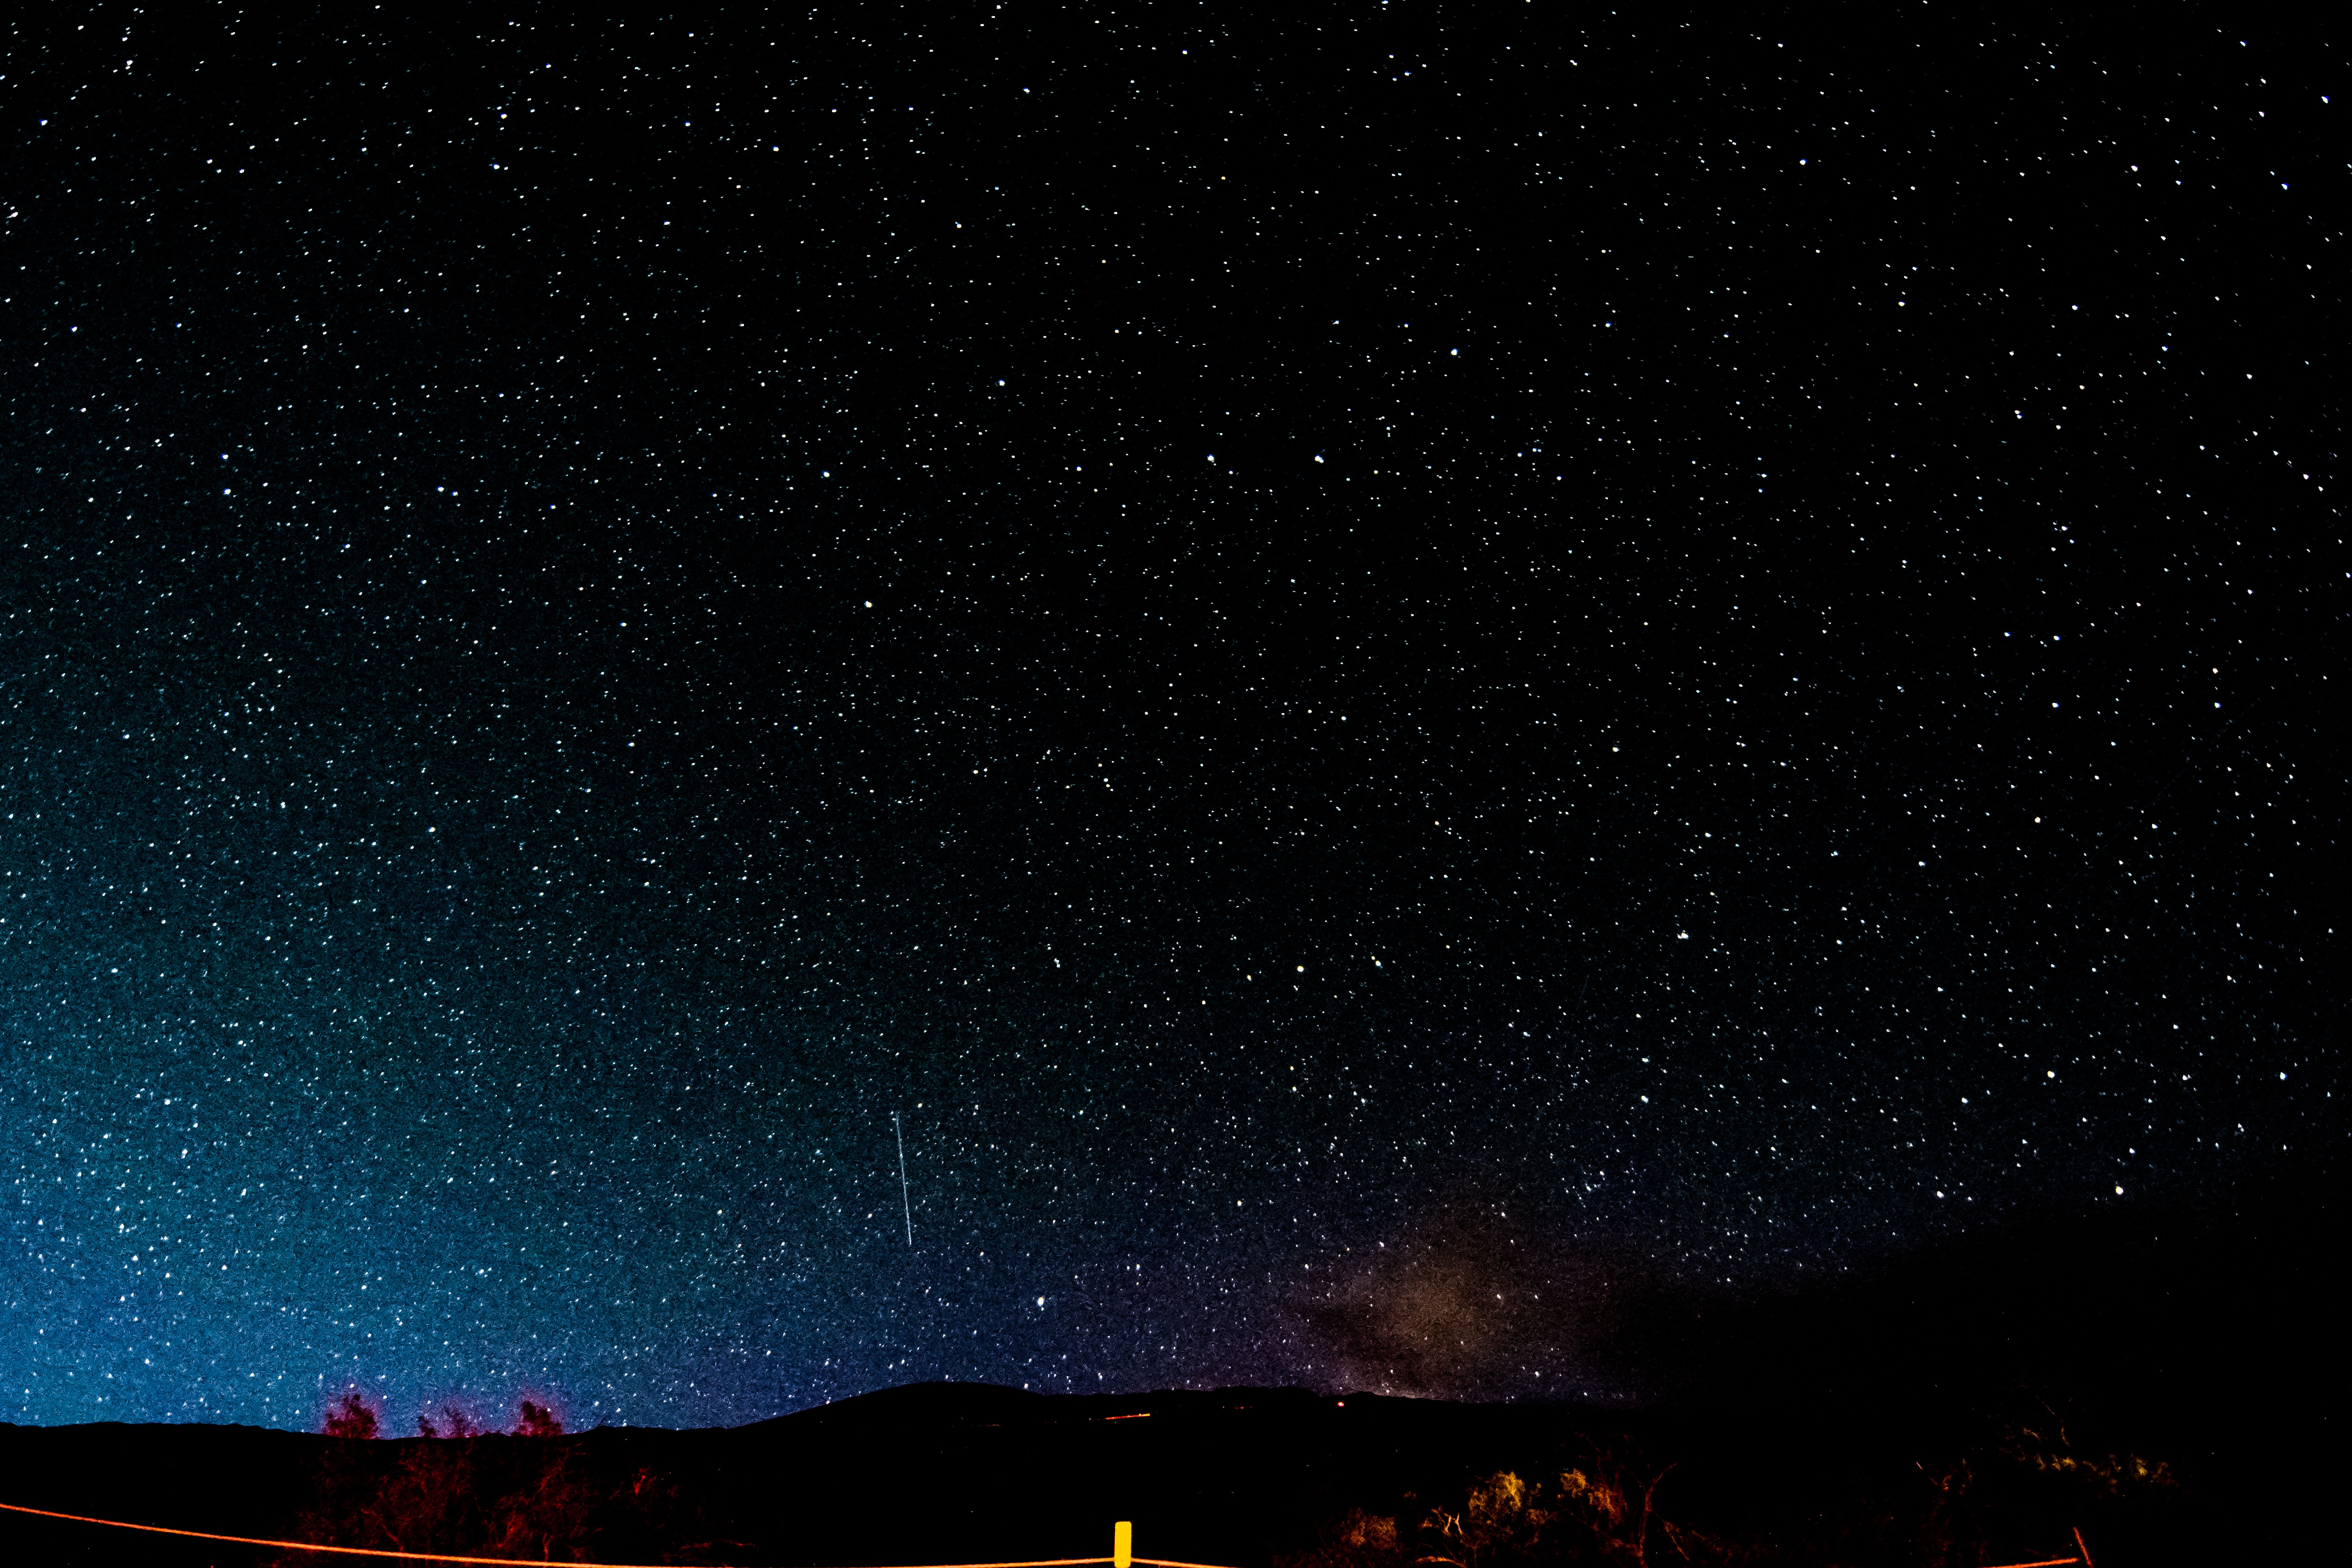
sky, night, star, milky way, atmosphere, darkness, galaxy, outer space, astronomy, midnight, astronomical object